2nd Quebec Legislature

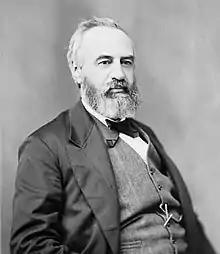
Charles Boucher de Boucherville, Third Premier of Quebec, 1874-1878

As a result of the Tanneries scandal, Premier Ouimet and three Cabinet ministers resigned. The Conservative party chose Boucher de Boucherville to be premier. He replaced almost all of the Cabinet, retaining only Robertson as Treasurer. All of the Cabinet ministers were members of the Legislative Assembly, except the Speaker of the Legislative Council abs Boucher de Boucherville himself.